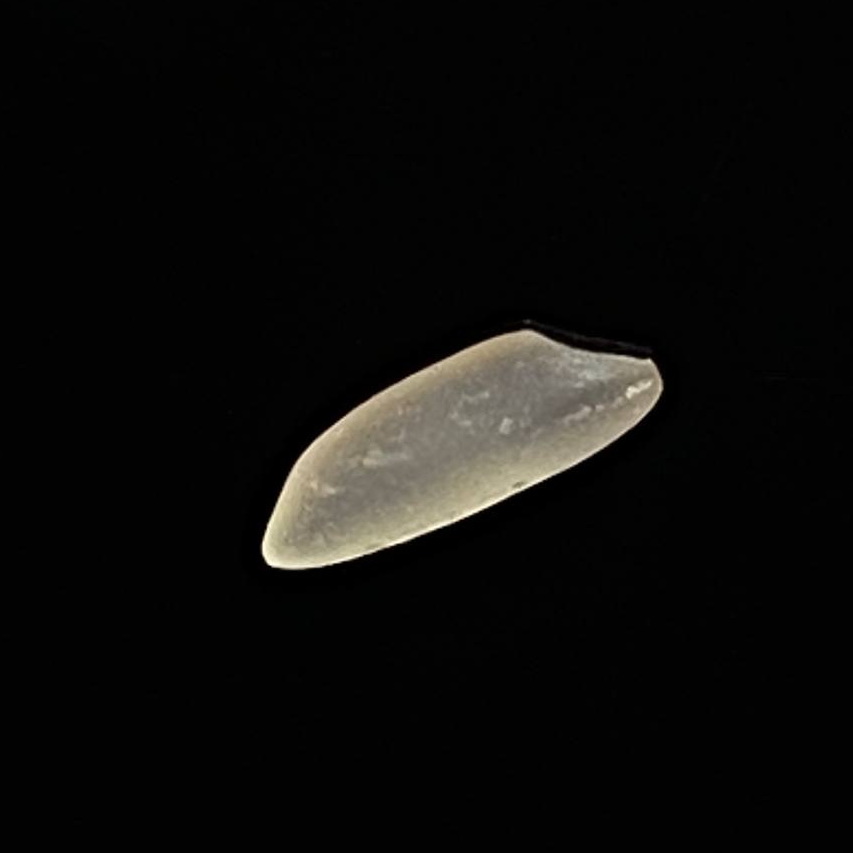
Rice variety: Katarivog